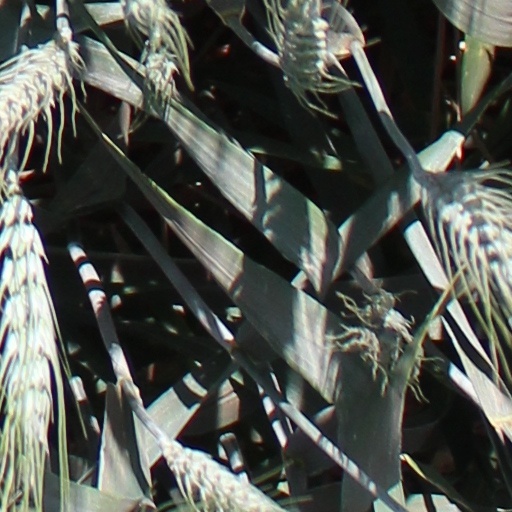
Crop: wheat